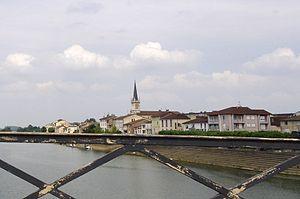
Vue de Saint Laurent sur Saône depuis le pont sur la Saône, France (détail de la photo File:Macon 04.JPG